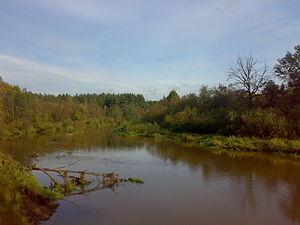
La Kirjatch est une rivière de l'oblast de Vladimir, en Russie, et un affluent de la rive gauche de la Kliazma, dans le bassin hydrographique de la Volga, donc un sous-affluent de la Volga par l'Oka.